RMS Andes (1939)

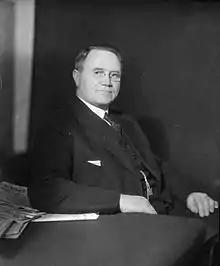
Norwegian Prime Minister Johan Nygaardsvold, who with most of his cabinet returned to Oslo on "Andes" in 1945

The heavy cruiser led the escorts, supported by the light cruiser and three armed merchant cruisers: "Alcantara" from RML and and from P&O. There were also ten destroyers: seven Royal Navy, plus the Polish , Greek and Australian . WS 22 left Liverpool on 29 August and reached Freetown without loss on 9 September. "Andes" left Freetown on 13 September and continued to Cape Town, where she was in port from 25 September to 3 October. From there she returned independently to Britain, reaching Liverpool on 19 October. She then spent a month in Liverpool, presumably for repairs.